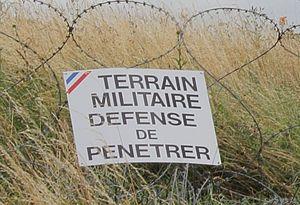
Panneau
Une base militaire est un site — terrains, bâtiments, équipements — voué aux besoins des armées et géré par les militaires qui généralement y logent et y travaillent en dehors des opérations extérieures. En vertu d'accords entre États, certaines grandes puissances disposent de bases en dehors de leurs frontières. Les bases militaires sont les points de coordination et de départ des interventions des armées.